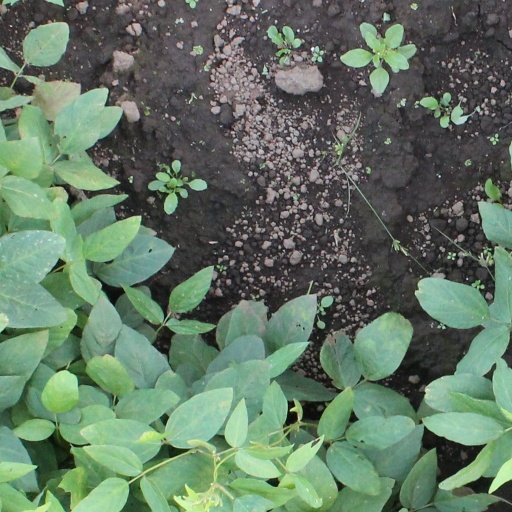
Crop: soybean